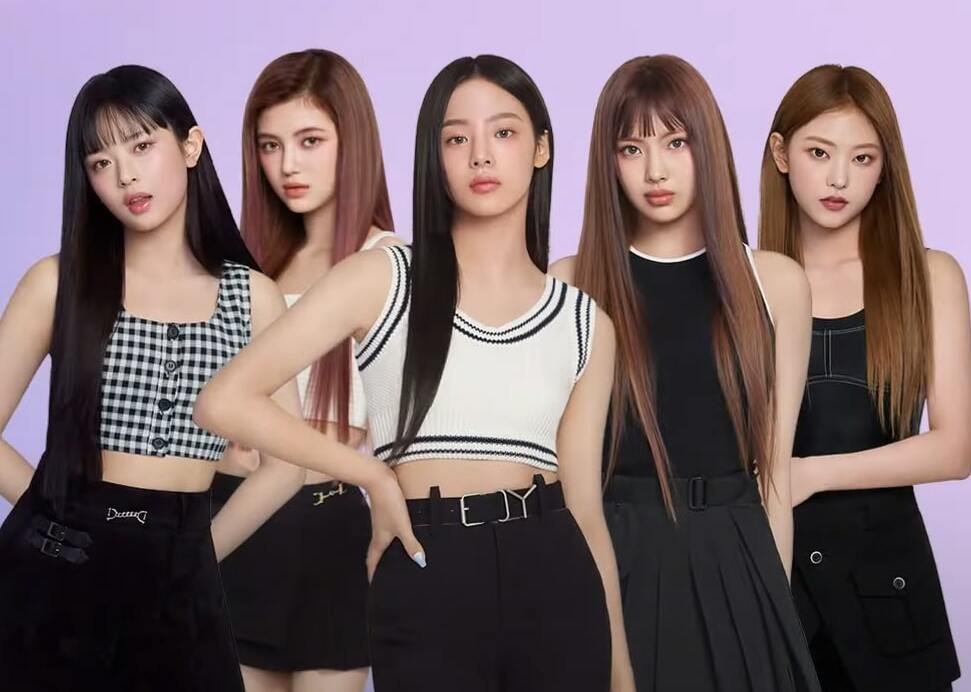
นิวจีนส์

| name = นิวจีนส์
| image = NewJeans X OLENS 1 (cropped).jpg
| image_upright = 1.15
| landscape = yes
| caption = นิวจีนส์ในปี 2023ซ้ายไปขวา: ฮันนี, แดเนียล, มินจี, ฮเยอิน และแฮริน
| origin = โซล เกาหลีใต้
| years_active = 2022–ปัจจุบัน
* มินจี
* ฮันนี
* แดเนียล
* แฮริน
* ฮเยอิน
นิวจีนส์ (; ) เป็นเกิร์ลกรุปเกาหลีใต้ก่อตั้งโดย ไฮบ์คอร์ปอเรชัน#ไฮบ์เลเบิลส์|ADOR กลุ่มประกอบด้วยสมาชิกจำนวนห้าคนคือ มินจี, ฮันนี, แดเนียล, แฮริน และฮเยอิน นิวจีนส์เป็นที่รู้จักจากภาพลักษณ์girl next door|สาวข้างบ้านและเพลงป็อปและอาร์แอนด์บีร่วมสมัย|อาร์แอนด์บีในช่วงปี 1990 และ 2000 ซึ่งได้รับอิทธิพลจากเพลงสไตล์ดนตรีแดนซ์|แดนซ์และดนตรีอิเล็กทรอนิกส์แดนซ์|คลับที่หลากหลาย
พวกเธอเปิดตัวในเดือนกรกฎาคม ค.ศ. 2022 ด้วยซิงเกิล "อัตเทนชัน (เพลง)|อัตเทนชัน" ซึ่งเป็นเพลงอันดับหนึ่งของเซอร์เคิลดิจิทัลชาร์ตในเกาหลีใต้ ตามมาด้วยอีกสองซิงเกิลคือ "ไฮป์บอย" และ "คุกกี้ (เพลง)|คุกกี้" ซิงเกิลทั้งหมดนำเสนอในรูปแบบอีพี (อัลบั้มเพลง)|อีพีเปิดตัวในชื่อเดียวกับชื่อกลุ่ม วางจำหน่ายในเดือนสิงหาคม ค.ศ. 2022 และในเดือนมกราคม ค.ศ. 2023 พวกเธอออกซิงเกิลอัลบั้ม "โอเอ็มจี" ซึ่งประสบความสำเร็จในเชิงพาณิชย์ และมาพร้อมกับสองซิงเกิลคือ "ดิตโต" และ "โอเอ็มจี (เพลง)|โอเอ็มจี" โดย "ดิตโต" ได้รับความนิยมอย่างกว้างขวาง และกลายเป็นเพลงอันดับหนึ่งที่ยาวนานที่สุดของเซอร์เคิลดิจิทัลชาร์ต และเป็นเพลงแรกของกลุ่มที่ติดบิลบอร์ดฮอต 100|"บิลบอร์ด"ฮอต 100 และชาร์ตซิงเกิลแห่งสหราชอาณาจักร
หลังจากประสบความสำเร็จในการเปิดตัว นิวจีนส์ได้รับรางวัลหน้าใหม่หลายรางวัลและได้รับการนำเสนอในบทความรายชื่อต่าง ๆ เช่น Time Next Generation Leaders|Next Generation Leaders ของไทม์ และ Forbes Korea Power Celebrity 40|Korea Power Celebrity 40 ของฟอบส์ นอกจากด้านดนตรีแล้ว นิวจีนส์ยังได้รับการสนับสนุนและร่วมมือกับแบรนด์ต่าง ๆ มากมาย รวมถึง , ลีไวส์, โคคา-โคล่า, แอลจี อีเลคทรอนิคส์, แอปเปิล และแมคโดนัลด์เกาหลี
==ประวัติ==
===2019–2021: การก่อตั้งและกิจกรรมก่อนเปิดตัว===
เป็นผู้ก่อตั้งขึันก่อนที่จะเปิดตัวกับนิวจีนส์ สมาชิกในกลุ่มหลายคนมีส่วนร่วมในงานโทรทัศน์ ดนตรี และการเต้น แดเนียล มาร์ชเกิดในออสเตรเลียและอาศัยอยู่ในเกาหลีใต้ เธอเป็นนักแสดงประจำของ "Rainbow Kindergarten" ทางช่องทีวีเอ็น ซึ่งเป็นรายการวาไรตีที่ออกอากาศในปี ค.ศ. 2011 เธอยังปรากฏตัวในรายการทีวี "Jesse's Play Kitchen" ของ "My Heart's Crayon" ฮเยอินเปิดตัวในฐานะสมาชิกกลุ่มดนตรีเด็ก U.SSO Girl ในเดือนพฤศจิกายน ค.ศ. 2017 ภายใต้ชื่อในการแสดงว่า ยูจ็อง ก่อนออกจากกลุ่มในอีกหนึ่งปีต่อมา ในเดือนธันวาคม ค.ศ. 2020 เธอได้เข้าร่วมกลุ่มดนตรีและกลุ่ม Play With Me Club ของยูทูบ ซึ่งก่อตั้งโดย PocketTV และออกจากกลุ่มเมื่อวันที่ 3 พฤษภาคม ค.ศ. 2021 ฮันนี ฟามชาวเวียดนาม-ออสเตรเลียเริ่มแสดงในเมลเบิร์นในฐานะสมาชิกของ Aemina Dance Crew ซึ่งคัฟเวอร์ท่าเต้นของกลุ่มเคป็อป ฮันนีและมินจีปรากฏตัวเป็นแขกรับเชิญในมิวสิกวิดีโอของบีทีเอส (กลุ่มนักร้อง)|บีทีเอสในปี ค.ศ. 2021 สำหรับเพลง "Permission to Dance"
การเตรียมการสำหรับเกิร์ลกรุปใหม่โดยความร่วมมือระหว่างบิกฮิตเอนเตอร์เทนเมนต์ และซอร์ซมิวสิก เริ่มขึ้นในช่วงต้นปี ค.ศ. 2019 ภายใต้การกำกับดูแลของมิน ฮี-จิน ซึ่งเข้าร่วมบริษัทในฐานะ Chief brand officer|CBO ในปีเดียวกัน และได้รับการยกย่องอย่างกว้างขวางในการกำกับศิลป์ของเธอในระหว่างดำรงตำแหน่งก่อนหน้านี้ในฐานะผู้กำกับภาพที่เอสเอ็มเอนเตอร์เทนเมนต์ การออดิชันทั่วโลกเกิดขึ้นระหว่างเดือนกันยายนถึงตุลาคม ค.ศ. 2019 และเริ่มคัดเลือกเข้ากลุ่มตั้งแต่ต้นปี ค.ศ. 2020 ในช่วงปลายปี ค.ศ. 2021 มีการประกาศว่าโครงการได้ย้ายไปที่ ADOR ซึ่งเป็นค่ายเพลงอิสระที่เพิ่งก่อตั้งใหม่ของไฮบ์ หลังจากที่ฮีจินได้รับแต่งตั้งให้เป็น CEO ของค่ายเพลง การออดิชันทั่วโลกรอบที่สองจัดขึ้นระหว่างเดือนธันวาคม ค.ศ. 2021 ถึงมกราคม ค.ศ. 2022 และรายชื่อสมาชิกของกลุ่มได้ข้อสรุปในเดือนมีนาคม ค.ศ. 2022 สื่อหลายแห่งขนานนามว่า "เกิร์ลกรุปของมินฮีจิน" เดิมทีกลุ่มมีกำหนดเปิดตัวในปี ค.ศ. 2021 แต่ถูกเลื่อนออกไปเนื่องจากการระบาดของการระบาดทั่วของโควิด-19|โควิด-19
===2022–ปัจจุบัน: บทนำ, "นิวจีนส์" และ"เก็ตอัป"===
ไฟล์:NewJeans Logo 1.svg|thumb|upright|โลโก้นิวจีนส์
วันที่ 1 กรกฎาคม ค.ศ. 2022 ADOR ได้แกล้งเปิดตัวเกิร์ลกรุปกลุ่มใหม่ด้วยการโพสต์วิดีโอแอนิเมชันหมายเลข "22" "7" และ "22" ลงในบัญชีโซเชียลมีเดีย กระตุ้นว่าจะปล่อยเนื้อหาในวันที่ 22 กรกฎาคม กลุ่มได้ปล่อยมิวสิกวิดีโอสำหรับซิงเกิลก่อนเปิดตัวของพวกเธอ "Attention (NewJeans song)|Attention" เมื่อวันที่ 22 กรกฎาคม เป็นการปล่อยแบบเซอร์ไพรส์โดยไม่มีการโปรโมตหรือข้อมูลล่วงหน้าว่าสมาชิกเป็นใคร "บิลบอร์ด" อธิบายความเคลื่อนไหวนี้ว่า "risky-but-ultimately invigorating" และให้เครดิตความสำเร็จว่า "an emphasis on the music before anything else" วิดีโอดังกล่าวตามมาด้วยการประกาศNew Jeans (EP)|อีพีเปิดตัวในชื่อเดียวกับกลุ่มที่มีสี่เพลง รวมทั้งสองซิงเกิลเพิ่มเติม วันที่ 23 กรกฎาคม ซิงเกิลที่สองของกลุ่ม "Hype Boy" ได้รับการปล่อยออกมาพร้อมกับคลิปความยาว 50 วินาทีที่เผยให้เห็นชื่อของสมาชิก พร้อมด้วยมิวสิกวิดีโออีกสี่แบบสำหรับเพลง ซึ่งเจาะจงตามมุมมองของสมาชิก "Hype Boy" กลายเป็นเพลงที่ยาวที่สุดในชาร์ตBillboard Global 200|"บิลบอร์ด"โกลบอล 200 โดยศิลปินหญิงเคป็อป โดยติดชาร์ตถึง 35 สัปดาห์ มิวสิกวิดีโอสำหรับ B-side "Hurt" ได้รับการปล่อยตัวในอีกสองวันต่อม ยอดสั่งจองล่วงหน้าของอีพีทะลุ 444,000 ชุดในสามวัน
ไฟล์:20220811—뉴진스(NewJeans), album promotion, SBS Radio.jpg|thumb|left|นิวจีนส์ในเดือนสิงหาคม ค.ศ. 2022
วันที่ 1 สิงหาคม เปิดตัวกลุ่มด้วยอีพีชื่อเดียวกับกลุ่มแบบดิจิทัลควบคู่ไปกับซิงเกิลที่สาม "Cookie (song)|Cookie" อีพีนี้วางจำหน่ายจริงเมื่อวันที่ 8 สิงหาคม และขายได้มากกว่าหนึ่งล้านชุด กลายเป็นอัลบั้มเปิดตัวที่ขายดีที่สุดในเกาหลีใต้ และเป็นอัลบั้มเปิดตัวเพียงอัลบั้มเดียวที่ทำได้ตั้งแต่ก่อตั้งเซอร์เคิลชาร์ตในปี ค.ศ. 2011 ต่อมา"นิวจีนส์"ได้รับรางวัล Best K-pop Album จากโคเรียนมิวสิกอะวอดส์ กลุ่มได้ออกอากาศครั้งแรกในรายการเอ็มเคานต์ดาวน์ของ"เอ็มเน็ต" เมื่อวันที่ 4 สิงหาคม โดยแสดงทั้งสามซิงเกิลจากอีพีของพวกเธอ นิวจีนส์ได้รับรางวัลศิลปินหน้าใหม่หลายรางวัลจากงานประกาศรางวัลเพลงเกาหลีหลายรายการ ได้แก่ โกลเดนดิสก์อะวอดส์, โซลมิวสิกอะวอดส์, โคเรียนมิวสิกอะวอดส์, เมลอนมิวสิกอะวอดส์, และเอเชียอาร์ติสต์อะวอดส์
นิวจีนส์ปล่อยเพลง "ดิตโต" ในวันที่ 19 ธันวาคม 2022 โดยเป็นซิงเกิลแรกจากซิงเกิลอัลบั้ม"OMG (single album)|โอเอ็มจี" "ดิตโต" กลายเป็นเพลงอันดับหนึ่งที่ยาวนานที่สุดของเซอร์เคิลดิจิทัลชาร์ตของเกาหลีใต้ โดยครองอันดับสูงสุดเป็นเวลาสิบสามสัปดาห์ เพลงดังกล่าวกลายเป็นเพลงแรกของนิวจีนส์ที่ติดชาร์ตบิลบอร์ดฮอต 100|"บิลบอร์ด"ฮอต 100 ที่อันดับ 82Efn-ua|They were the fifth Korean group to enter the chart after Wonder Girls, BTS, Blackpink, and Twice. และชาร์ตซิงเกิลแห่งสหราชอาณาจักรที่อันดับ 95 "โอเอ็มจี"วางจำหน่ายเมื่อวันที่ 2 มกราคม ค.ศ. 2023 ผู้วิจารณ์ชมเชยอัลบั้มสำหรับธีมสไตล์เรโทร อัลบั้มเปิดตัวที่อันดับหนึ่งในเซอร์เคิลอัลบั้มชาร์ตของเกาหลีใต้ โดยขายได้ 700,000 ชุดในสัปดาห์แรกที่วางจำหน่าย กลายเป็นอัลบั้มแรกของพวกเธอที่ขายได้มากกว่าหนึ่งล้านชุด ไม่นานก่อนที่"นิวจีนส์"จะขายได้ถึงหนึ่งล้านชุด "โอเอ็มจี"มาพร้อมกับซิงเกิลที่สองในชื่อเดียวกันซึ่งกลายเป็นไวรัลบนติ๊กต็อก "โอเอ็มจี" ติดอันดับสูงสุดที่อันดับ 74 ใน"บิลบอร์ด"ฮอต 100 กลายเป็นเพลงที่มีอันดับสูงสุดในชาร์ต
ในเดือนเมษายน ค.ศ. 2023 นิวจีนส์เปิดตัว "Zero (NewJeans song)|ซีโร" โดยร่วมมือกับโคคา-โคล่าเพื่อโปรโมตโคคา-โคล่าซีโรชูกา ในเดือนพฤษภาคม ค.ศ. 2023 พวกเธอปล่อยซิงเกิลที่สอง "Be Who You Are (Real Magic)" โดยร่วมมือกับโคคา-โคล่าและร่วมกับJon Batiste|จอน บาทิสเต, J.I.D|เจไอดี และCamilo (singer)|คามิโล นิวจีนส์จะจัดงานแฟนมีตติงเป็นครั้งแรกในชื่อบันนีแคมป์ที่ SK Olympic Handball Gymnasium ในวันที่ 1-2 กรกฎาคม ค.ศ. 2023 ต่อมาวันที่ 18 มิถุนายน ค.ศ. 2023 ADOR ประกาศว่ากลุ่มจะปล่อยอีพีที่สอง"เก็ตอัป"ในวันที่ 21 กรกฎาคม โดยอีพีจะมีทั้งหมดสามซิงเกิล ได้แก่ "ซูเปอร์ชาย", "อีทีเอ" และ "คูลวิธยู" ซึ่งเดิมมีกำหนดวางจำหน่ายในวันที่ 7 กรกฎาคม ควบคู่ไปกับเพลง "นิวจีนส์" ซึ่งเป็นผลงานร่วมกับ"The Powerpuff Girls (franchise)|เดอะพาวเวอร์พัฟฟ์เกิลส์ " แต่ละเพลงจากอีพีถูกกำหนดให้มีมิวสิกวิดีโอ กลุ่มมีกำหนดแสดงที่งานลอลลาปาลูซา และเทศกาลดนตรีซัมเมอร์โซนิคในเดือนสิงหาคม ค.ศ. 2023
==สมาชิก==
* มินจี ()
* ฮันนี ()
* แดเนียล ()
* แฮริน ()
* ฮเยอิน ()
== ผลงานเพลง ==
อีพี
* "นิวจีนส์ (อีพี)|นิวจีนส์" (2022)
* "เก็ตอัป" (2023)
== ผลงานการแสดง ==
* "นิวจีนส์โค้ดอินปูซาน"
== ผลงานวิดีโอ ==
=== มิวสิกวิดีโอ ===
| class="wikitable plainrowheaders" style="text-align:center"
! ชื่อ
! ปี
! ผู้กำกับ
! ระยาเวลา
! อ้างอิง
|-
! scope="row"| "Attention"
| rowspan="10" | 2022
| Shin Hee-won|Heewon Shin
| 4:22
|
|-
! scope="row" | "Hype Boy" (Minji ver.)
| rowspan="4" |Dongle Shin
| 2:57
|
|-
! scope="row"| "Hype Boy" (Hanni ver.)
| 2:57
|
|-
! scope="row"| "Hype Boy" (Danielle & Haerin ver.)
| 3:07
|
|-
! scope="row"| "Hype Boy" (Hyein ver.)
| 2:57
|
|-
! scope="row"| "Hurt"
| Heewon Shin
| 3:01
|
|-
! scope="row"| "Cookie"
| Dongle Shin
| 3:58
|
|-
! scope="row"| "Ditto" (side A)
| rowspan="2"| Wooseok Shin
| 5:33
| rowspan="2" |
|-
! scope="row"| "Ditto" (side B)
| 4:36
|-
! scope="row"| "Hurt" (250 Remix)
| Heewon Shin
| 3:45
|
|-
! scope="row"| "OMG"
| rowspan="8"| 2023
| Wooseok Shin
| 6:33
|
|-
! scope="row"| "Zero"
| Sunghwi(nvrmnd)
| 3:19
|
|-
! scope="row"| "New Jeans"
| Youngeum Lee
| 3:30
|
|-
! scope="row"| "Super Shy"
| Heewon Shin
| 3:20
|
|-
! scope="row"| "Cool With You" (side A)
| rowspan="3"| Wooseok Shin
| 3:59
|
|-
! scope="row"| "Cool With You" & "Get Up" (side B)
| 4:15
|
|-
! scope="row"| "ETA"
| 3:37
|
|-
! scope="row"| "ASAP"
| Jakyoung Kim
| 2:20
|
|-
|Bubble Gum
| rowspan="3" |2024
|Youngeum Lee
|3.40
|-
|How sweet
|
|
|-
|Supernatural
|
|
|
== คอนเสิร์ต ==
==รางวัลและการเสนอชื่อ==
| class="wikitable plainrowheaders sortable" style="text-align:center"
|+ ชื่อพิธีมอบรางวัล ปีที่นำเสนอ ประเภทรางวัล ผู้ได้รับการเสนอชื่อเข้าชิงรางวัล และผลการเสนอชื่อ
! scope="col" | พิธีมอบ
! scope="col" | ปี
! scope="col" | ประเภท
! scope="col" | เสนอชื่อ/ผลงาน
! scope="col" | ผล
! scope="col" class="unsortable" | อ้างอิง
|-
! scope="row" rowspan="4" | เอเชียอาร์ติสต์อะวอดส์
| rowspan="4" | เอเชียอาร์ติสต์อะวอดส์ ครั้งที่ 7|2022
| style="text-align:left" | Grand Prize (Daesang) – Performance of the Year
| rowspan="4" | นิวจีนส์
|
|rowspan="2" |
|-
| style="text-align:left" | Rookie Singer Award – Music
|
|-
| style="text-align:left" | DCM Popularity Award – Female Singer
|
|
|-
| style="text-align:left" | Idolplus Popularity Award – Singer
|
|
|-
! rowspan="2" scope="row"| เอเชียนป็อปมิวสิกอะวอดส์Efn-ua|Hosted by the Hong Kong Asia Pacific International Group and Sunway Records, the Asian Pop Music Awards bases its winners on "Asian Pop Music Chart" which opened in September 2019.
| rowspan="2" | 2022
| style="text-align:left" | Top 20 Songs of the Year (Overseas)
| "Hype Boy"
|
|
|-
| style="text-align:left" | Best New Artist (Overseas)
| นิวจีนส์
|
|
|-
! scope="row" rowspan="4" | เซอร์เคิลชาร์ตมิวสิกอะวอดส์
| rowspan="4" | เซอร์เคิลชาร์ตมิวสิกอะวอดส์ ครั้งที่ 12|2023
| style="text-align:left" | New Artist of the Year – Digital
| rowspan="2" | "Attention (NewJeans song)|Attention"
|
|
|-
| rowspan="2" style="text-align:left" | Song of the Year – August
|
| rowspan="2" |
|-
| "Hype Boy"
|
|-
| style="text-align:left" | New Artist of the Year – Physical
| "นิวจีนส์ (อีพี)|นิวจีนส์"
|
|
|-
! scope="row" rowspan="7" | เดอะแฟกต์มิวสิกอะวอดส์
| rowspan="4" | 2022
| style="text-align:left" | Next Leader Award
| rowspan="4" | นิวจีนส์
|
|
|-
| style="text-align:left" | Fan N Star Choice Award (Artist)
|
|
|-
| style="text-align:left" | Four Star Awards
|
|
|-
| style="text-align:left" | Idolplus Popularity Award
|
|
|-
| rowspan="3" | 2023
| style="text-align:left" | Best Music – Spring
| "OMG (NewJeans song)|OMG"
|
| style="text-align:center;" |
|-
| style="text-align:left" | Best Music – Fall
| "Super Shy"
|
|
|-
| style="text-align:left" | Idolplus Popularity Award
| rowspan="2" | นิวจีนส์
|
|
|-
! scope="row"| จีนีมิวสิกอะวอดส์
| จีนีมิวสิกอะวอดส์ 2022|2022
| style="text-align:left" | Best Female Rookie Award
|
|
|-
! scope="row" rowspan="2" | โกลเดนดิสก์อะวอดส์
| rowspan="2" | โกลเดนดิสก์อะวอดส์ ครั้งที่ 37|2023
| style="text-align:left" | Digital Song Bonsang
| "Attention (NewJeans song)|Attention"
|
|
|-
| rowspan="2" style="text-align:left" | Rookie Artist of the Year
| rowspan="3" | นิวจีนส์
|
|
|-
! scope="row" | ฮันทอมิวสิกอะวอดส์
| 2023
|
|
|-
! scope="row"| เคโกลบอลฮาร์ตดรีมอะวอดส์
| style="text-align:center"| 2023
| align="left" | K Global Best Music Award
|
|
|-
! scope="row" rowspan="6" | โคเรียนมิวสิกอะวอดส์
| rowspan="6" | โคเรียนมิวสิกอะวอดส์ ครั้งที่ 20|2023
| style="text-align:left" | Best K-pop Album
| "นิวจีนส์ (อีพี)|นิวจีนส์"
|
| rowspan="3" |
|-
| style="text-align:left" | Best K-pop Song
| "Attention (NewJeans song)|Attention"
|
|-
| style="text-align:left" | Rookie of the Year
| นิวจีนส์
|
|-
| style="text-align:left" | Album of the Year
| "นิวจีนส์ (อีพี)|นิวจีนส์"
|
| rowspan="3" |
|-
| style="text-align:left" | Musician of the Year
| นิวจีนส์
|
|-
| style="text-align:left" | Song of the Year
| "Attention (NewJeans song)|Attention"
|
|-
! scope="row" rowspan="5" | มามาอะวอดส์
| rowspan="5" | มามาอะวอดส์ 2022|2022
| style="text-align:left" | MAMA Award for Artist of the Year|Artist of the Year
| นิวจีนส์
|
| rowspan="5" |
|-
| style="text-align:left" | MAMA Award for Best Dance Performance|Best Dance Performance – Female Group
| "Attention (NewJeans song)|Attention"
|
|-
| style="text-align:left" | MAMA Award for Best New Artist (Solo or Group)|Best New Female Artist
| นิวจีนส์
|
|-
| style="text-align:left" | MAMA Award for Song of the Year|Song of the Year
| "Attention (NewJeans song)|Attention"
|
|-
| style="text-align:left" | Worldwide Fans' Choice Top 10
| rowspan="3" | นิวจีนส์
|
|-
! scope="row" rowspan="6" | เมลอนมิวสิกอะวอดส์
| rowspan="6" | เมลอนมิวสิกอะวอดส์ 2022|2022
| style="text-align:left" | Melon Music Award for Best New Artist|Best New Artist
|
| rowspan="2" |
|-
| style="text-align:left" | Top 10 Artist
|
|-
| style="text-align:left" | Melon Music Award for Album of the Year|Album of the Year
| "นิวจีนส์ (อีพี)|นิวจีนส์"
|
| rowspan="4" |
|-
| style="text-align:left" | Melon Music Award for Artist of the Year|Artist of the Year
| rowspan="9" | นิวจีนส์
|
|-
| style="text-align:left" | Best Female Group
|
|-
| style="text-align:left" | Netizen Popularity Award
|
|-
! scope="row" | เอ็มทีวีวิดีโอมิวสิกอะวอดส์
| เอ็มทีวีวิดีโอมิวสิกอะวอดส์ 2023|2023
| style="text-align:left" | MTV Video Music Award for Best Group|Group of the Year
|
|
|-
! scope="row" | Nickelodeon Mexico Kids' Choice Awards|นิคคาโลเดียนเม็กซิโกคิดส์ชอยซ์อะวอดส์
| 2023
| style="text-align:left" | Favorite K-Pop Group
|
|
|-
! scope="row" rowspan="3" |โซลมิวสิกอะวอดส์
| rowspan="3" | โซลมิวสิกอะวอดส์ ครั้งที่ 32|2023
| style="text-align:left" | Rookie of the Year
|
|
|-
| style="text-align:left" | Popularity Award
|
| rowspan="2" | (Note: Click/tap on the labelled tabs to view nominees for each category)
|-
| style="text-align:left" | Hallyu Special Award
|
|-
! scope="row" | เดอะเคบิลบอร์ดอะวอดส์
| 2022
| style="text-align:left" | Hot Rookie Award
|
|
|
=== บทความรายชื่อ ===
| class="wikitable plainrowheaders sortable" style="text-align:center"
|+ ชื่อสำนักพิมพ์ ปีที่พิมพ์ ชื่อบทความรายชื่อ และตำแหน่ง
|-
! scope="col" | สำนักพิมพ์
! scope="col" | ปี
! scope="col" | บทความรายชื่อ
! scope="col" | ตำแหน่ง
! scope="col" class="unsortable" | อ้างอิง
|-
! scope="row" rowspan="2" | "ฟอบส์"
| rowspan="2" | 2023
| style="text-align:left" | Forbes Korea Power Celebrity 40|Korea Power Celebrity 40
| อันดับ 27
| cite magazine|script-title=ko:2023 파워 셀러브리티 40 종합순위|trans-title=2023 Power Celebrity 40 Overall ranking|last=Lee|first=Jin-won|date=April 23, 2023|magazine=Forbes|Forbes Korea
|-
| style="text-align:left" | Forbes 30 Under 30|30 Under 30 – Asia (Entertainment & Sports)
| ได้รับเลือก
|
|-
! scope="row" | "โกลด์เฮาส์"efn-ua|The A100 List honors the most impactful Asians and Asian American & Pacific Islanders (AAPIs) in culture every May for AAPI Heritage Month. Gold House "champions trailblazing members of the AAPI community and their transformative contributions to entertainment, fashion, lifestyle, technology, business, social activism and politics from the past year."
| 2023
| style="text-align:left" | A100 List
| ได้รับเลือก
|
|-
! scope="row" | "ไทม์"
| 2023
| style="text-align:left" | Time Next Generation Leaders|Next Generation Leaders
| ได้รับเลือก
|
|
===บันทึกสถิติโลก===
| class="wikitable plainrowheaders" style="text-align:center"
|+ ชื่อสิ่งพิมพ์ ปีที่ได้รับรางวัล ชื่อที่บันทึก และชื่อเจ้าของบันทึก
! scope="col" | สิ่งพิมพ์
! scope="col" | ปี
! scope="col" | บันทึกสถิติโลก
! scope="col" | เจ้าของบันทึก
! scope="col" class="unsortable" | อ้างอิง
|-
! scope="row" | "บันทึกสถิติโลกกินเนสส์"
| 2023
| style="text-align:left" | Fastest K-pop act to reach 1 billion streams on Spotify
| นิวจีนส์
|
|
==หมายเหตุ==
==อ้างอิง==
==แหล่งข้อมูลอื่น==
*
หมวดหมู่:นิวจีนส์|
หมวดหมู่:เกิร์ลกรุปเกาหลีใต้
หมวดหมู่:กลุ่มดนตรีเคป็อป
หมวดหมู่:กลุ่มดนตรีป็อปสัญชาติเกาหลีใต้
หมวดหมู่:กลุ่มดนตรีอาร์แอนด์บีร่วมสมัยสัญชาติเกาหลีใต้
หมวดหมู่:กลุ่มดนตรีแดนซ์สัญชาติเกาหลีใต้
หมวดหมู่:กลุ่มดนตรีที่ก่อตั้งในปี พ.ศ. 2565
หมวดหมู่:กลุ่มดนตรีจากโซล
หมวดหมู่:ก่อตั้งในประเทศเกาหลีใต้ในปี พ.ศ. 2565
หมวดหมู่:ศิลปินสังกัดไฮบ์คอร์ปอเรชัน
หมวดหมู่:ศิลปินสังกัดเกฟเฟนเรเคิดส์
หมวดหมู่:ผู้ชนะเมลอนมิวสิกอะวอดส์
หมวดหมู่:ผู้ชนะโคเรียนมิวสิกอะวอดส์
หมวดหมู่:ผู้ชนะโกลเดนดิสก์อะวอดส์